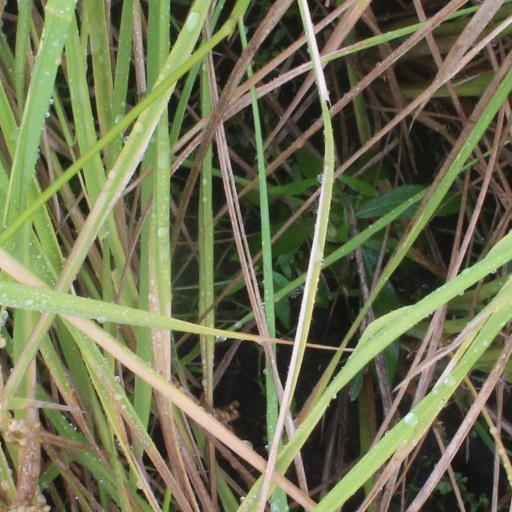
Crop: rice